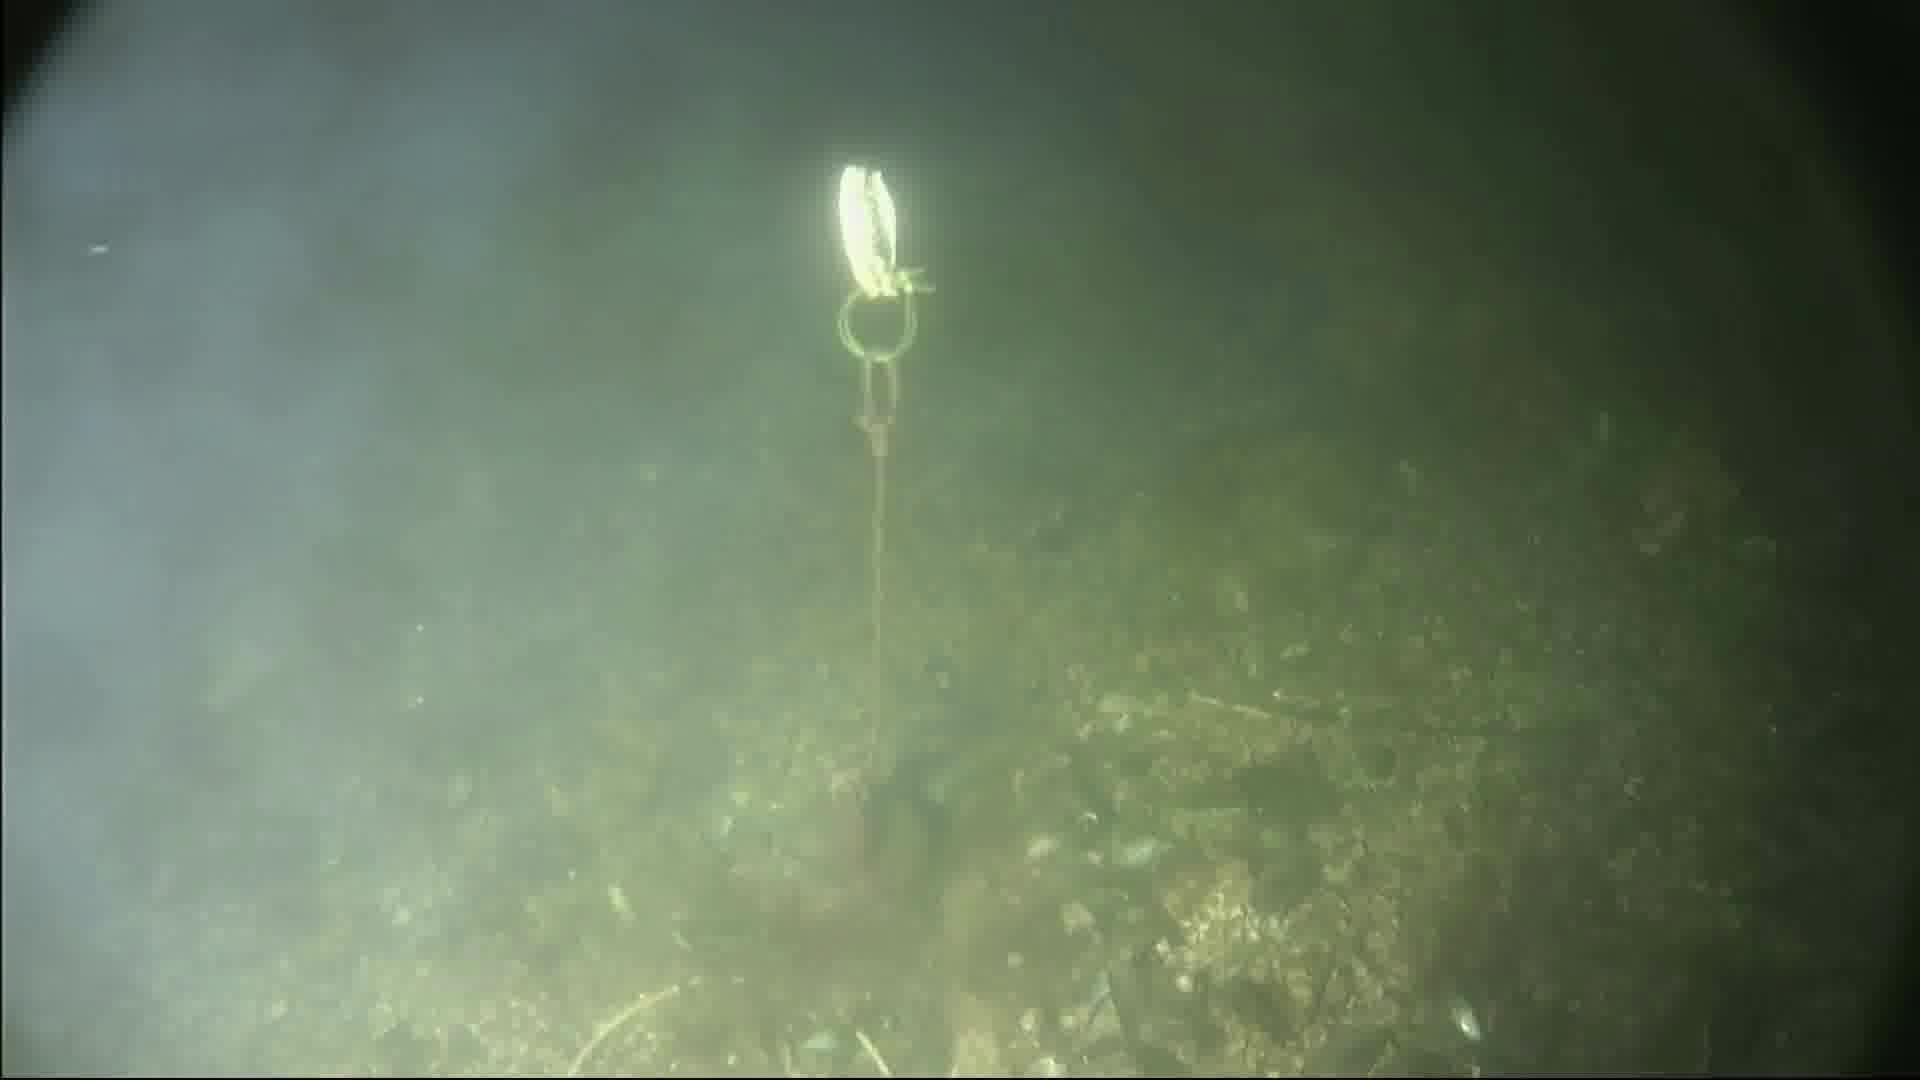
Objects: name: fish